Jain temples, Abhapur

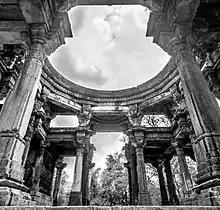

Both Jain and Hindu temples are in ruins status and has turned black due to exposure to the sun and rain.